Robert Schneider

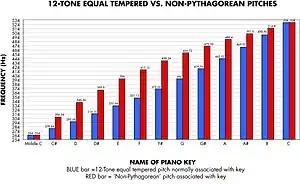
Approximate comparison of Non-Pythagorean pitches (red) to 12-tone equal tempered pitches (blue). Note that, while the equal tempered pitches increase exponentially, the pitches found lower on the Non-Pythagorean scale have frequencies that are farther apart while pitches found higher on the scale are closer together.

Schneider conceived and developed a new non-Pythagorean scale with frequencies corresponding to the natural logarithms of successive whole numbers.